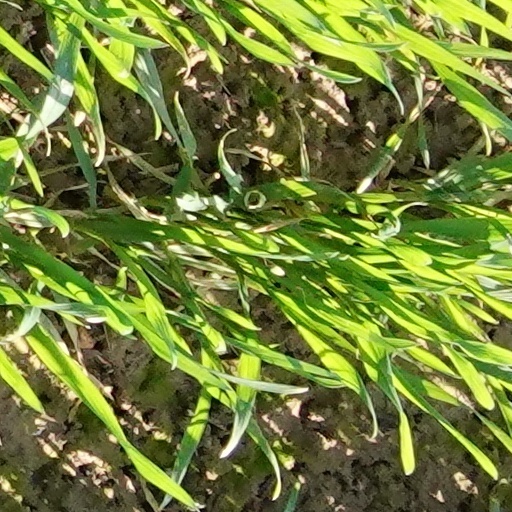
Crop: wheat